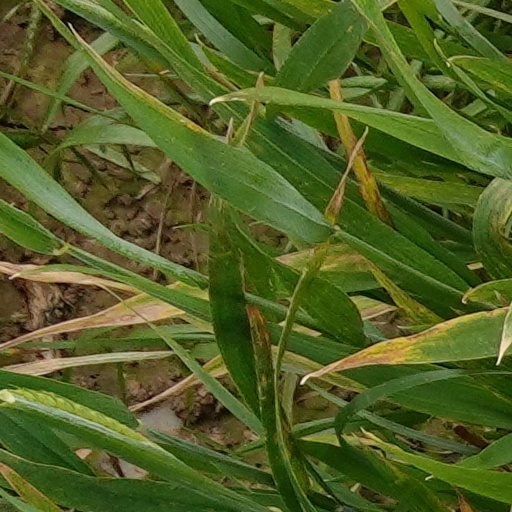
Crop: wheat